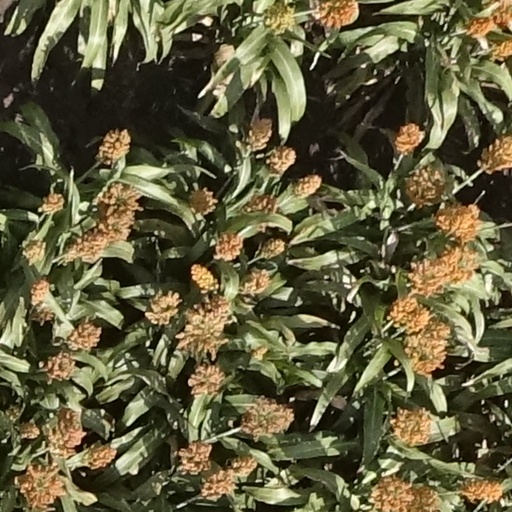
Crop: sorghum